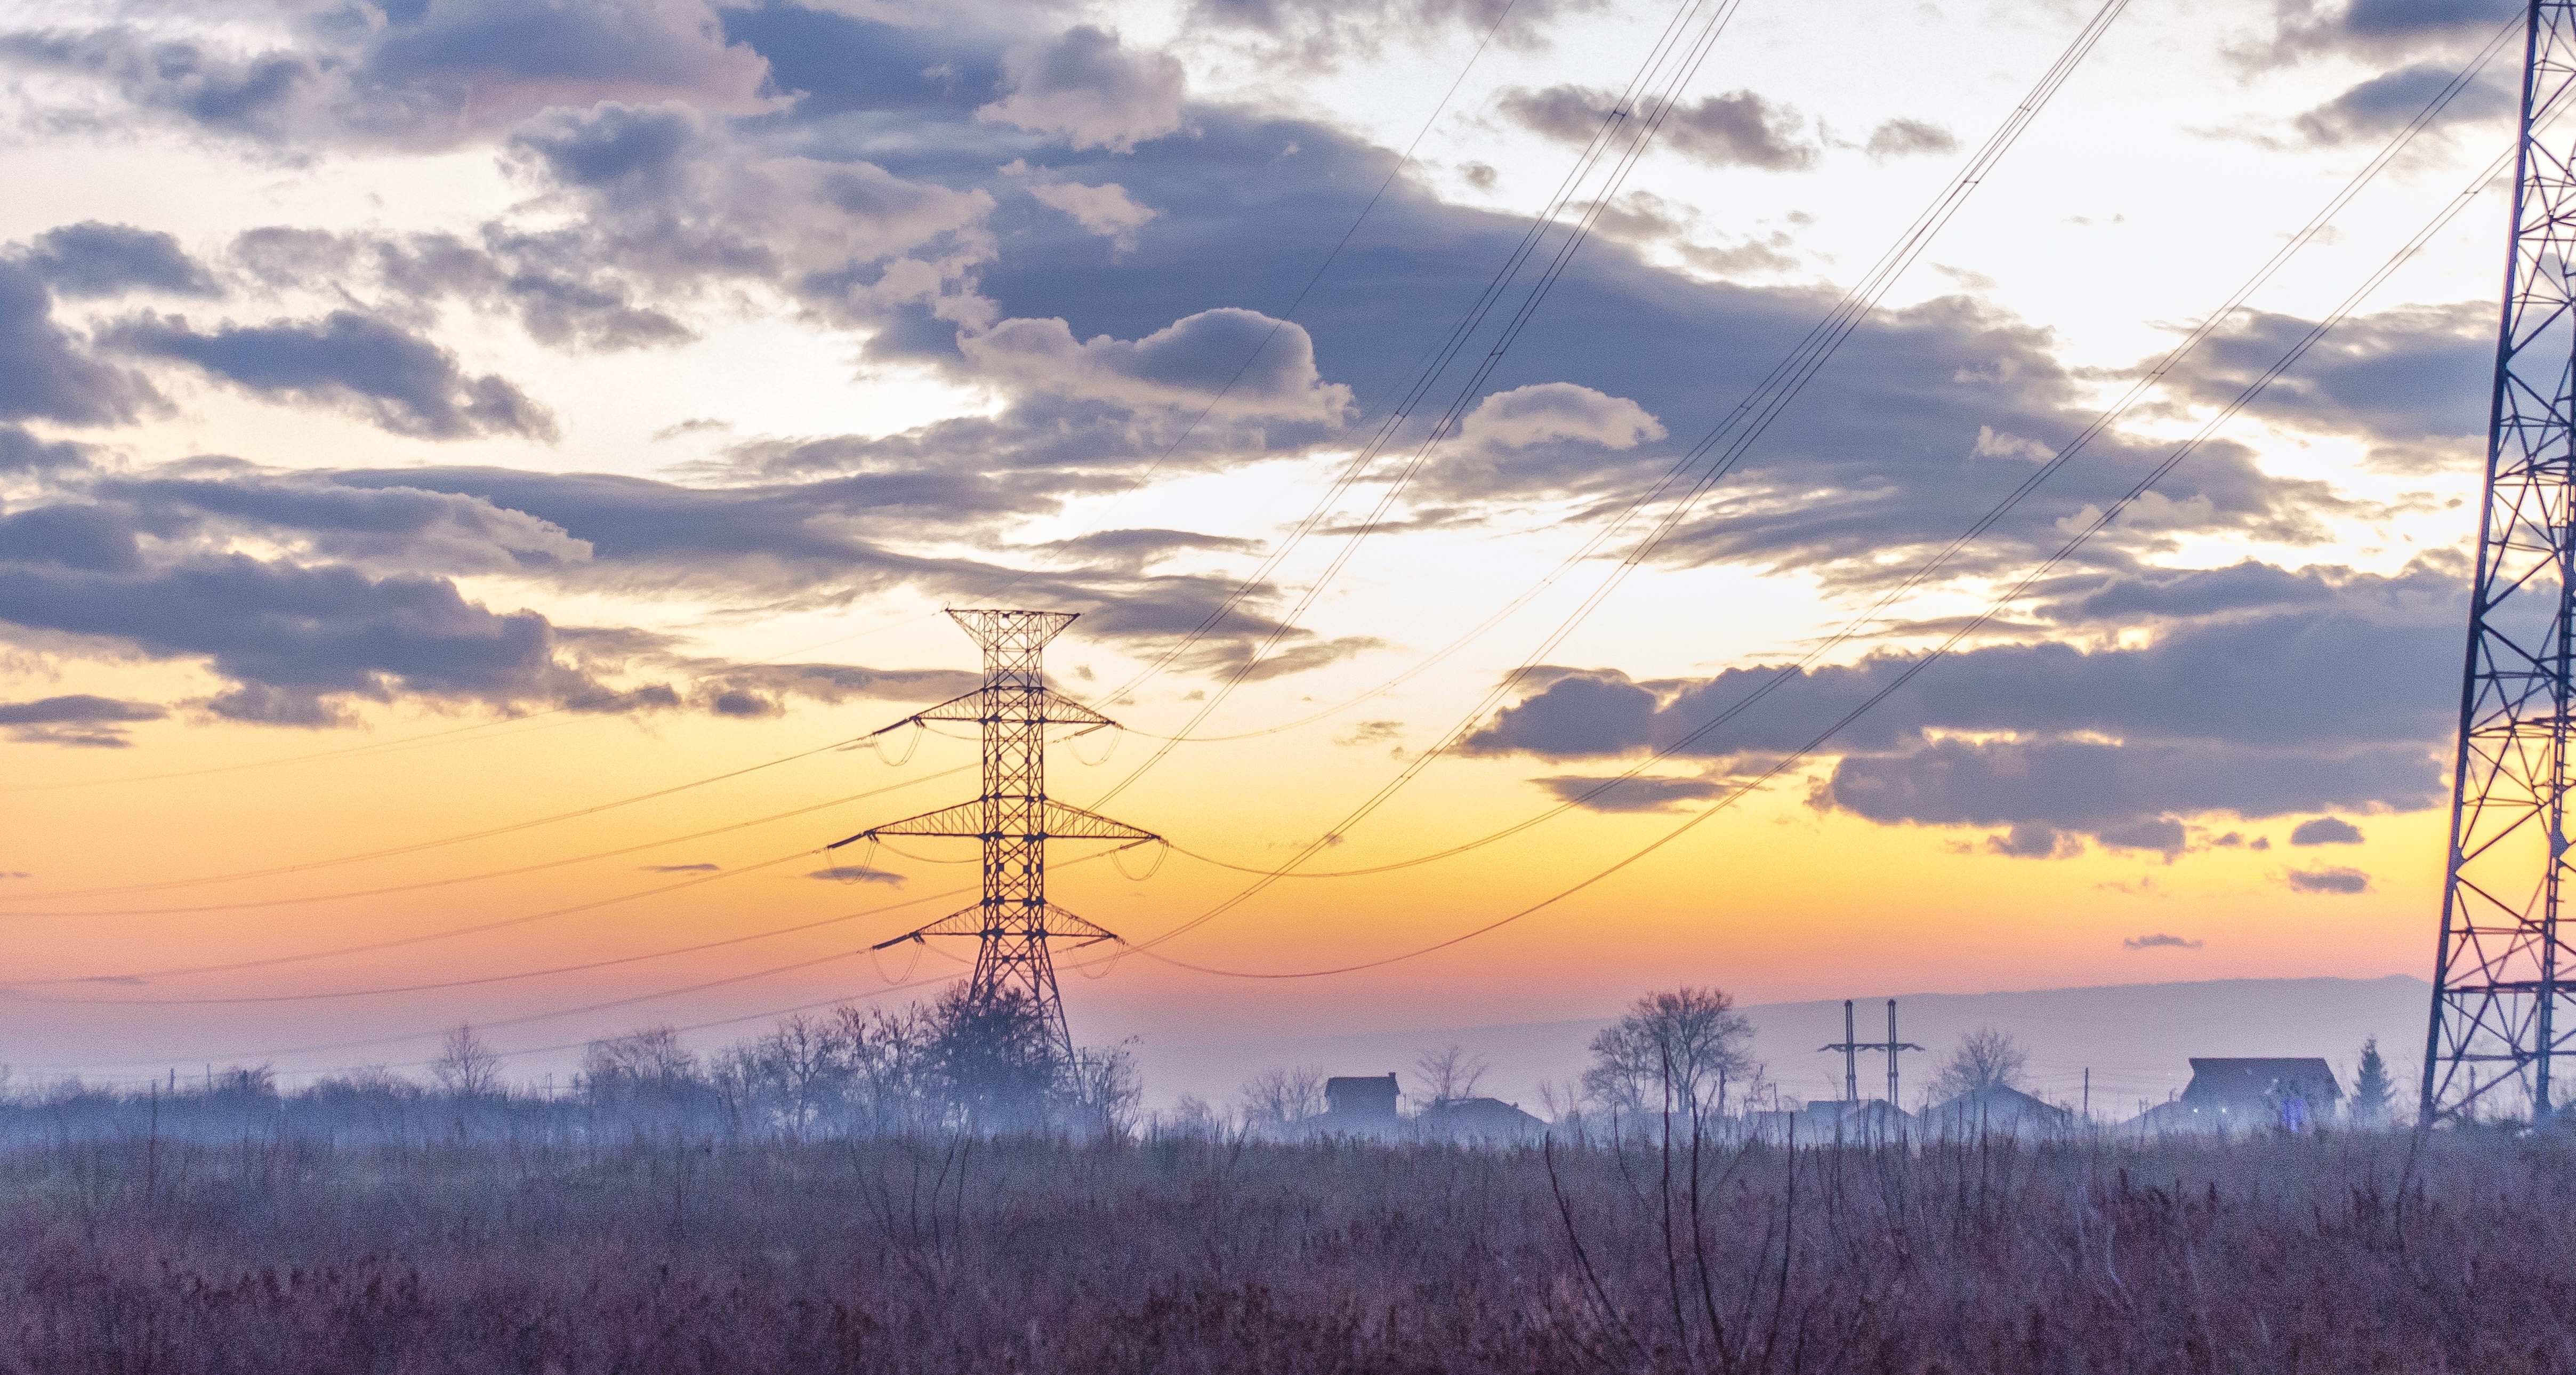
landscape, horizon, cloud, sky, sunrise, sunset, field, prairie, sunlight, morning, wind, dawn, steel, dusk, evening, line, cumulus, electricity, plain, pylon, power, noon, afterglow, transmission tower, electricity poles, overhead power line